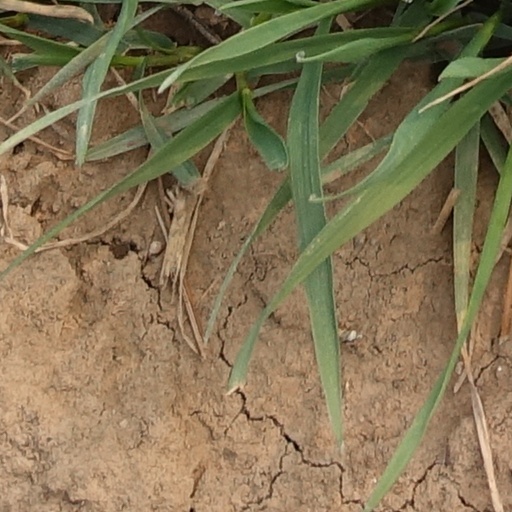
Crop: wheat